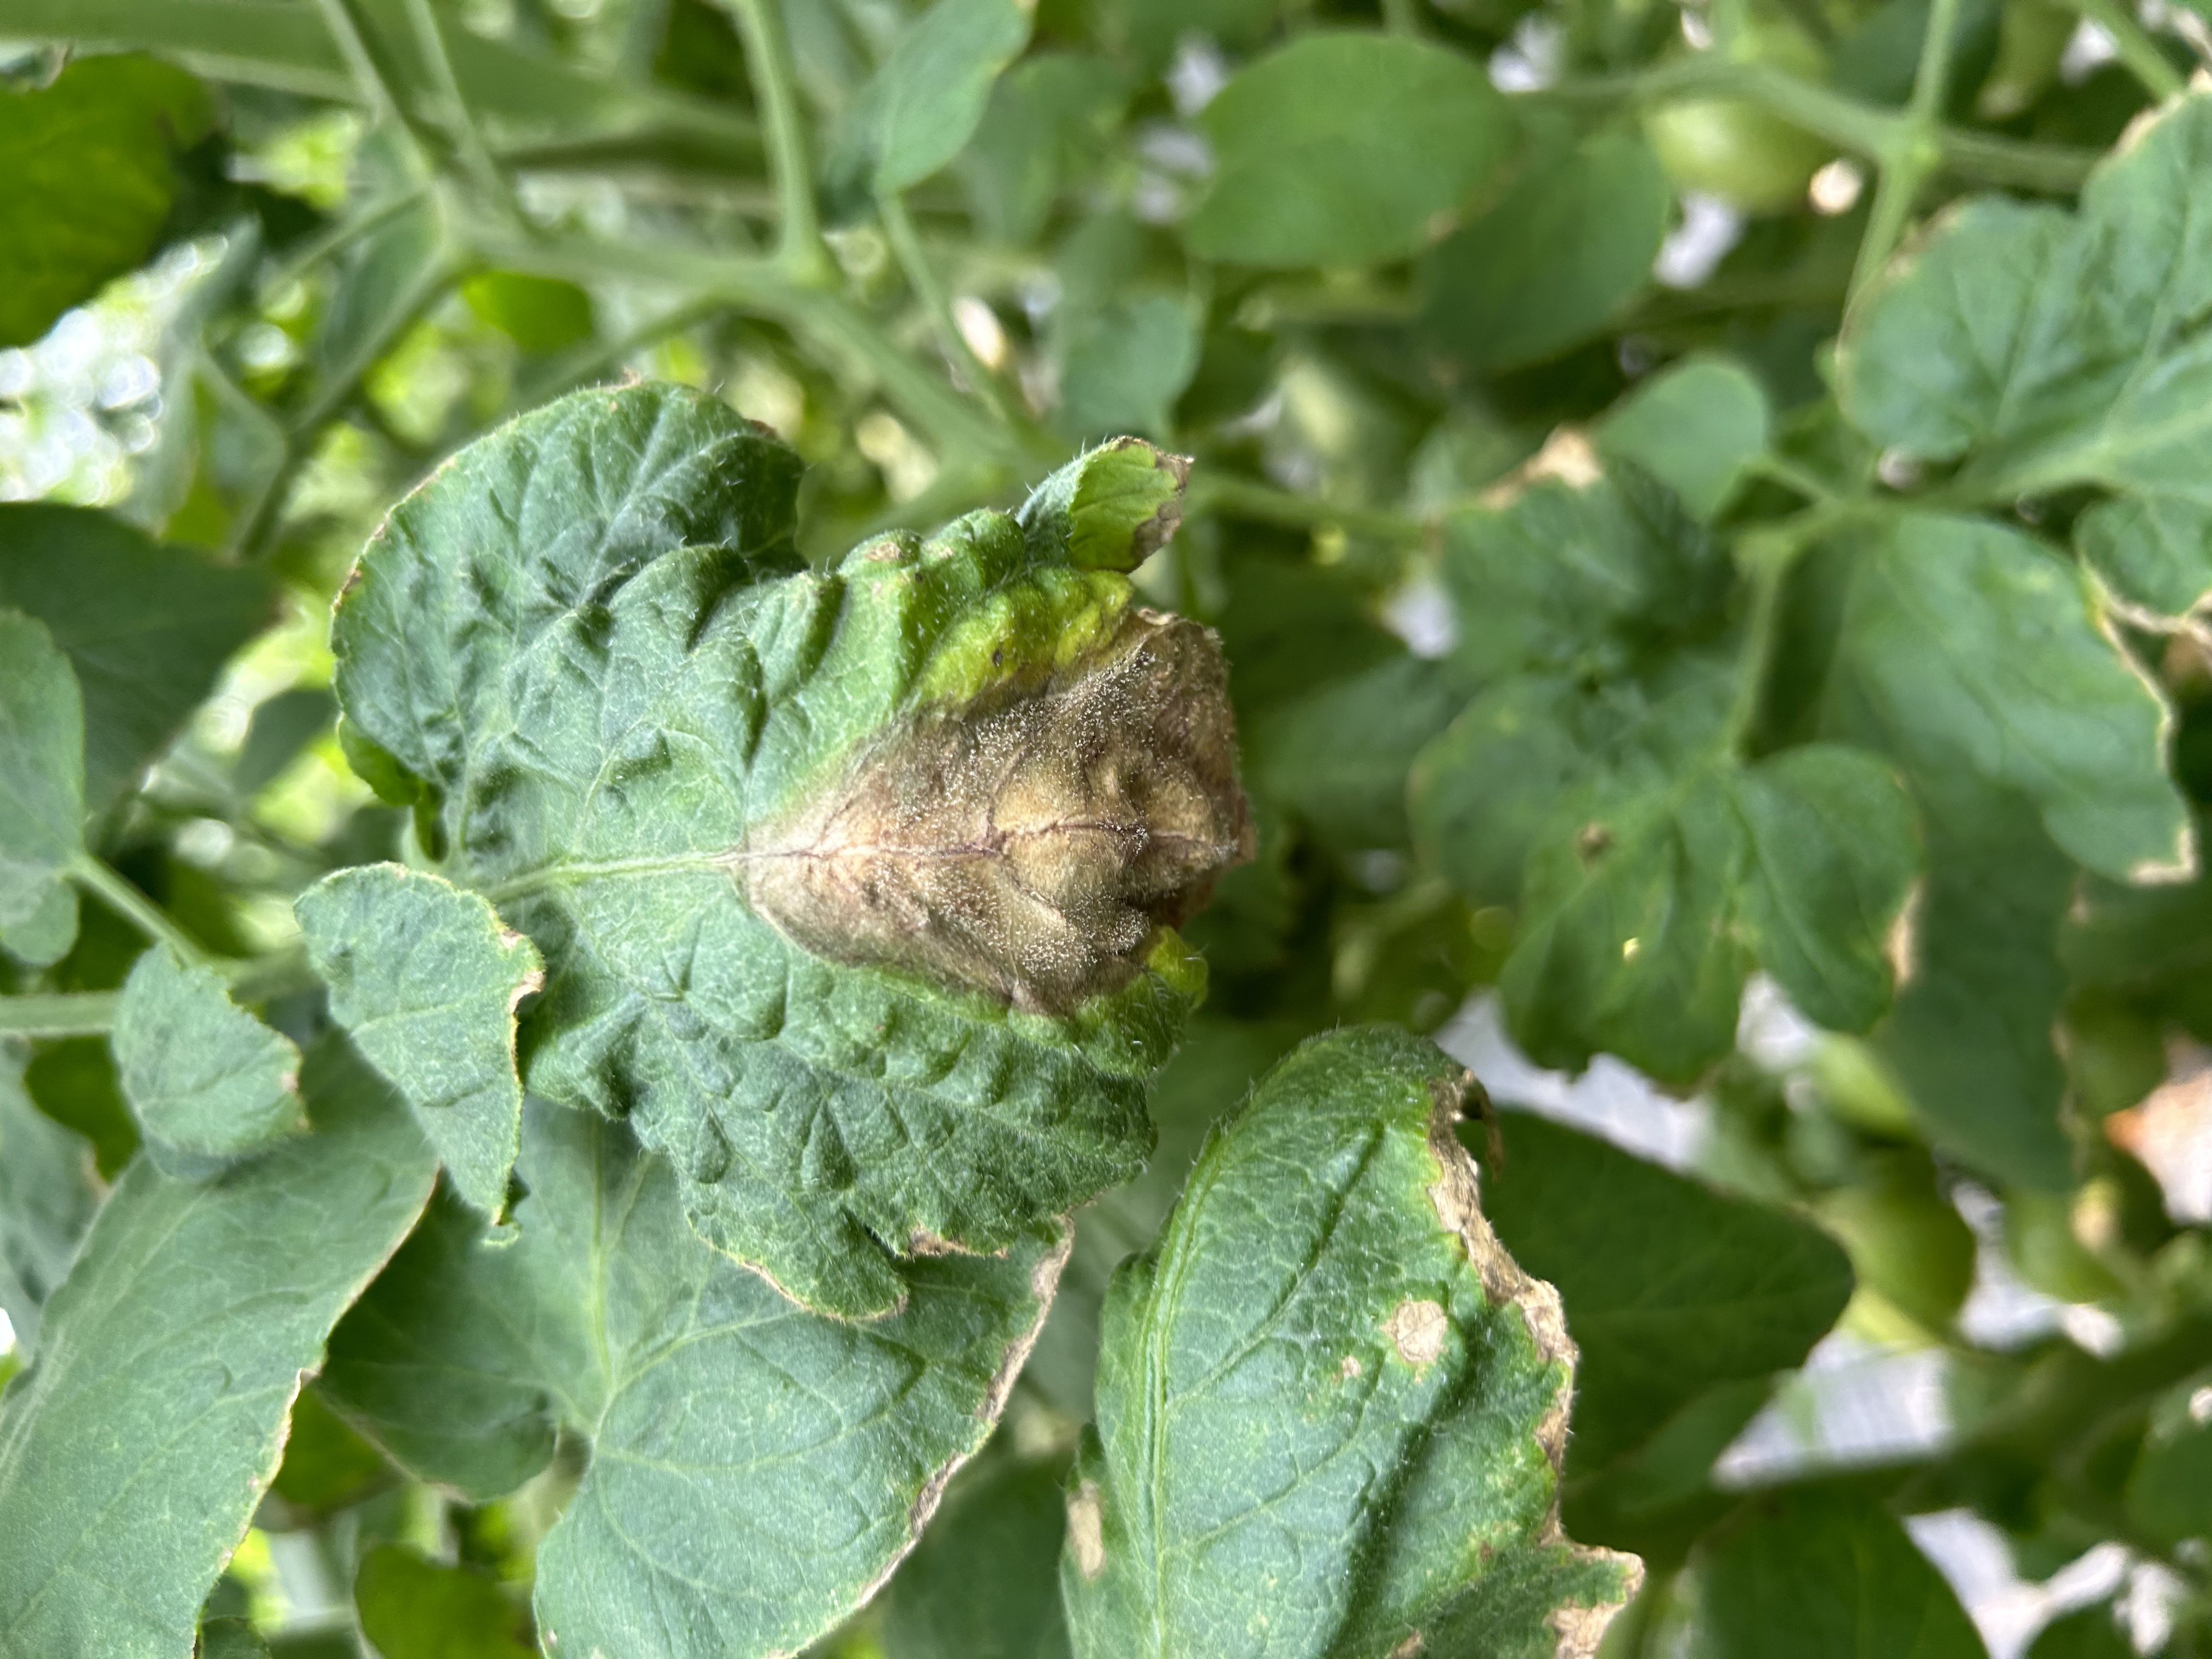
Disease: GrayMold